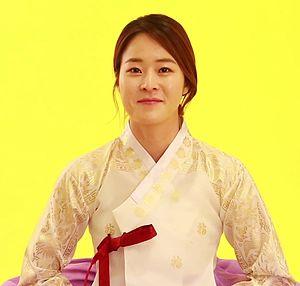
Oh Hye-ri est une taekwondoïste sud-coréenne née le 30 avril 1988. Elle a remporté la médaille d'or en moins de 67 kg aux Jeux olympiques d'été de 2016 à Rio de Janeiro.